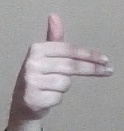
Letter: ghain